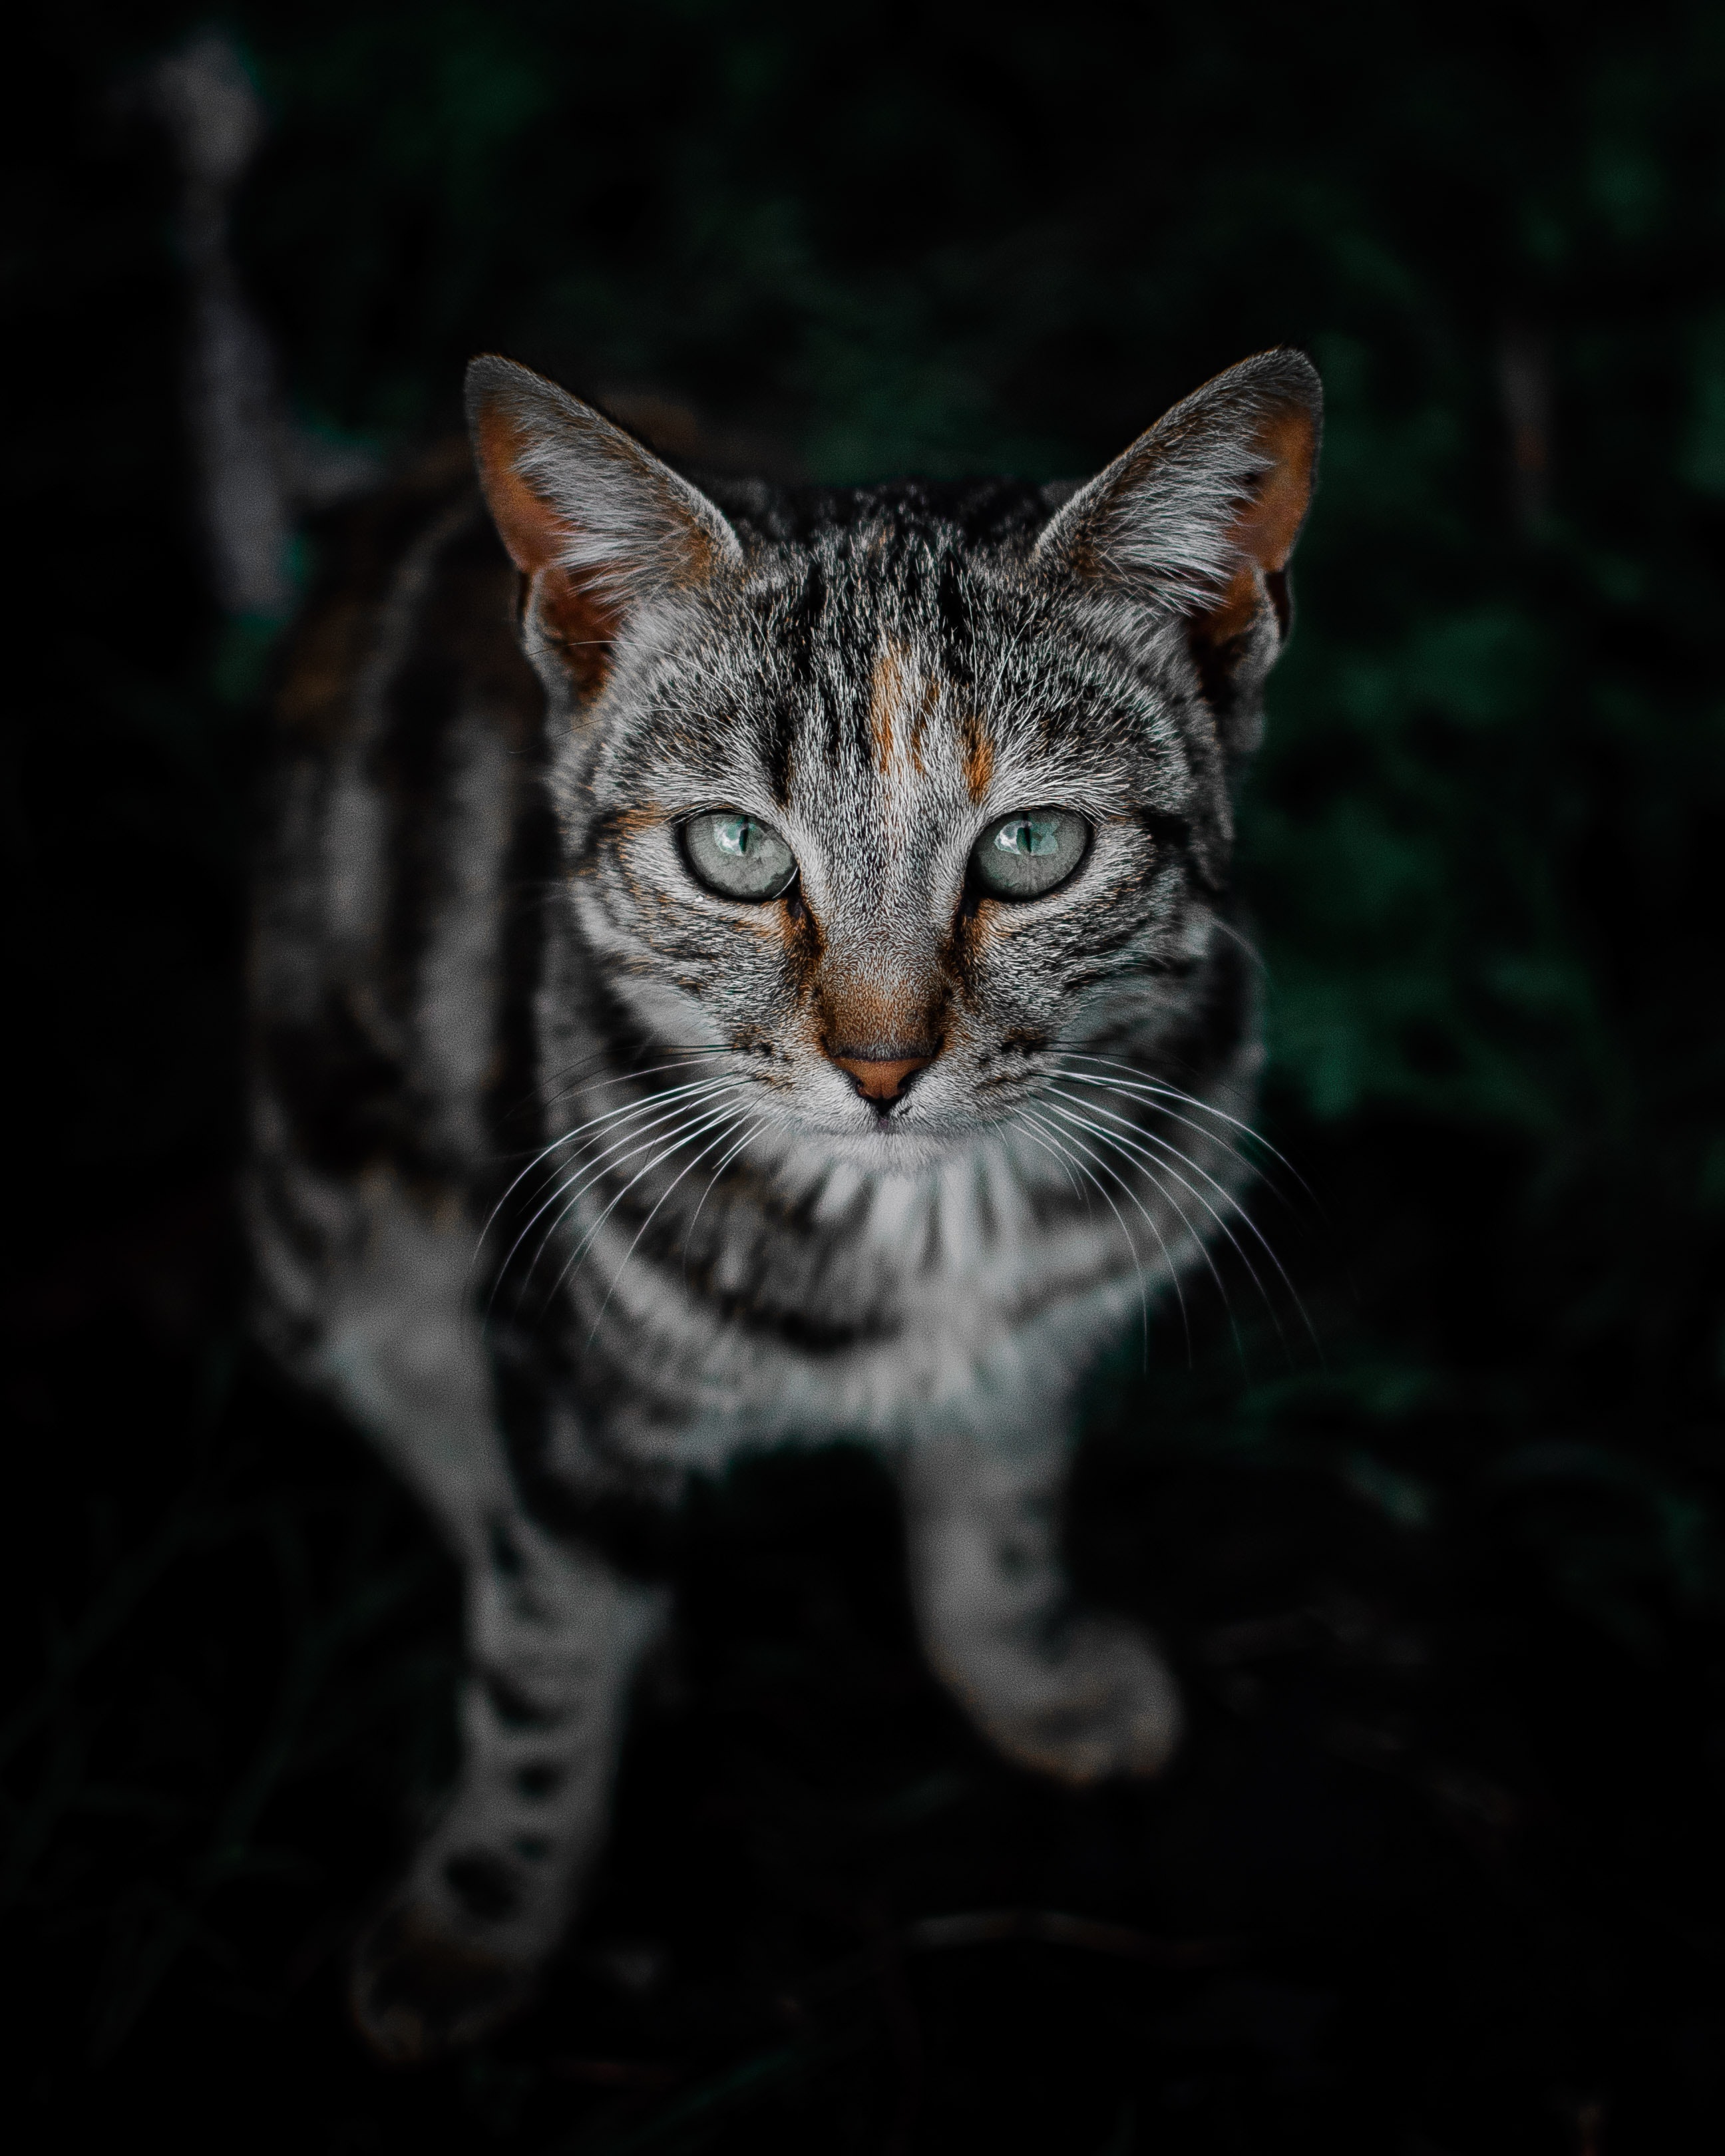
cat, mammal, vertebrate, whiskers, small to medium sized cats, felidae, tabby cat, european shorthair, carnivore, domestic short haired cat, asian, eye, american wirehair, kitten, wild cat, bengal, ocicat, california spangled, egyptian mau, dragon li, pixie bob, american shorthair, snout, toyger, wildlife, aegean cat, american bobtail, sokoke, Ojos azules